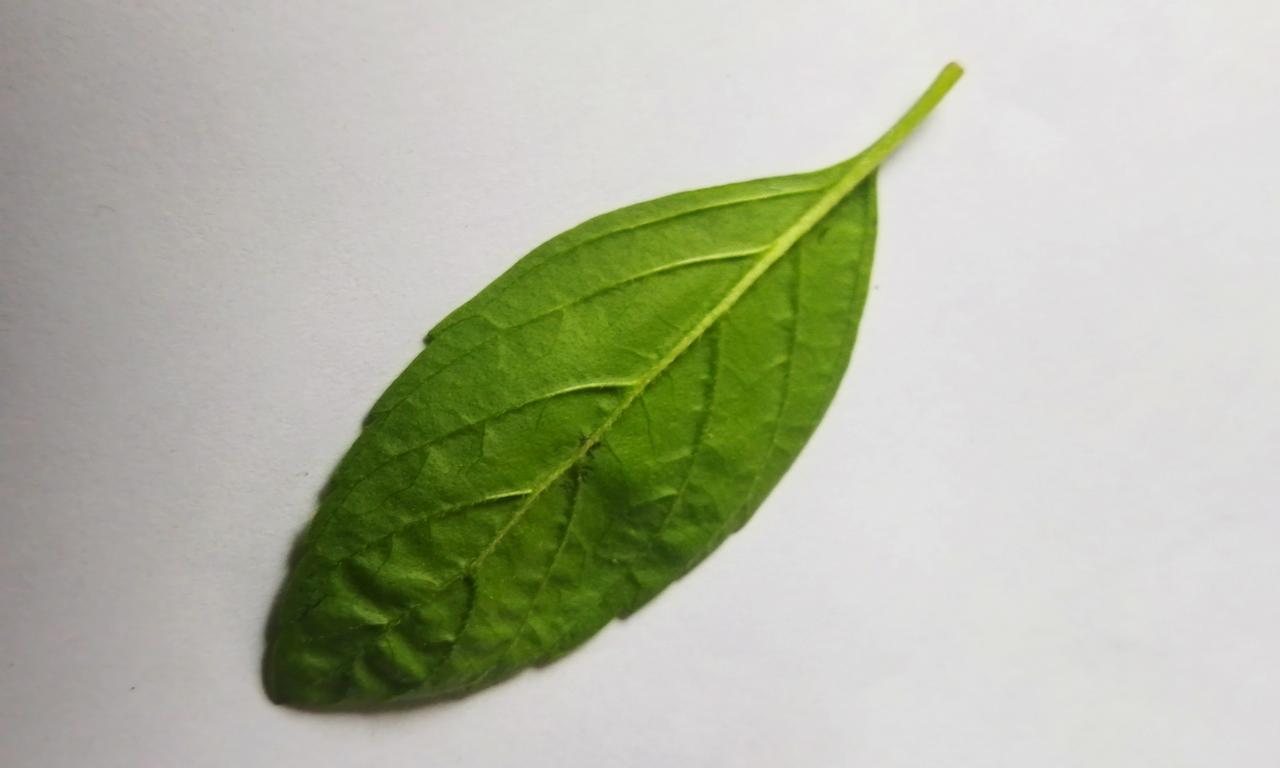
Label: Fresh